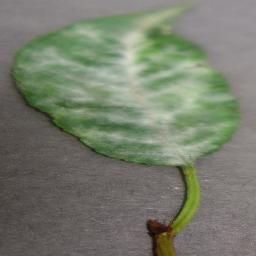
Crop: cherry
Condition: (including_sour)_powdery_mildew